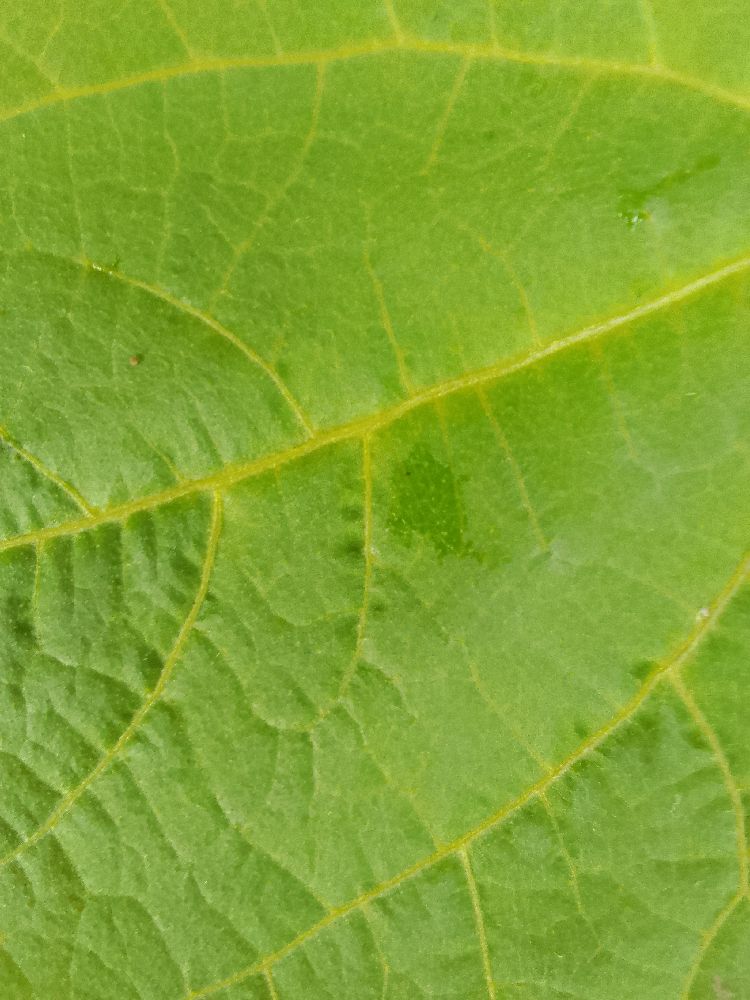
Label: healthy